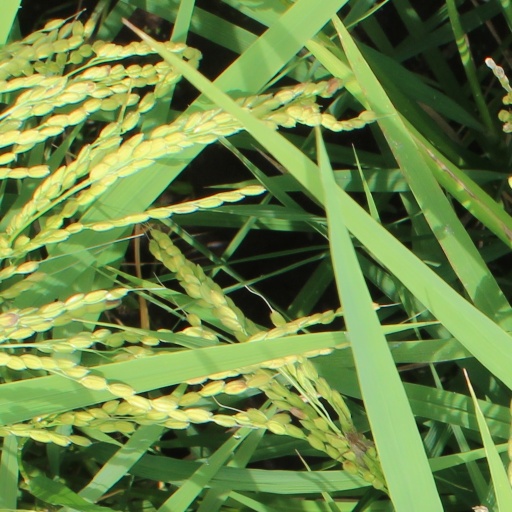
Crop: rice